Eric Holder

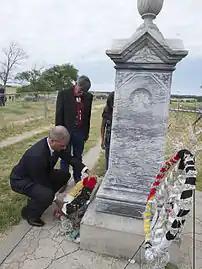
Holder laying a wreath at the memorial site of the Wounded Knee Massacre in South Dakota

Holder is a vocal proponent of defending the Voting Rights Act of 1965, which was reauthorized in 2006 with bipartisan support. Holder has criticized new voter ID laws in Texas, Florida and other states, which he suggests may be politically motivated. In 2011, Holder said, "The reality is that in jurisdictions across the country, both overt and subtle forms of discrimination remain all too common." He went on to criticize Texas redistricting efforts, which were introduced when the state had increased its population by four million; Holder criticized the state for not allocating any new congressional seats to represent Hispanic voters, arguing that the majority of the increased population were Latinos.